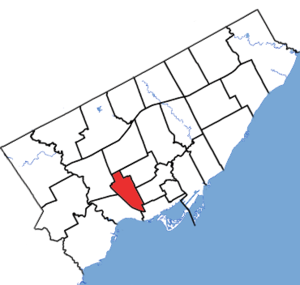
Davenport est une circonscription électorale fédérale et provinciale en Ontario.